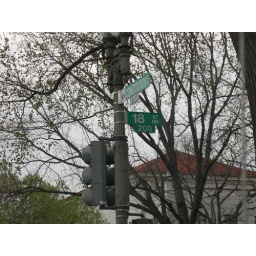
Day 100. They put up a street sign in honor of my Nikkor 18-200.